64th Coast Artillery (United States)

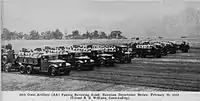
1931 GMC model T95 8-ton trucks towing 3 inch AA guns of the 64th Coast Artillery

Staged at Camp Upton assigned to 34th Brigade (CAC), arrived in France 6 September 1918. Departed France 10 February 1919. Demobilized at Camp Eustis 1 April 1919.